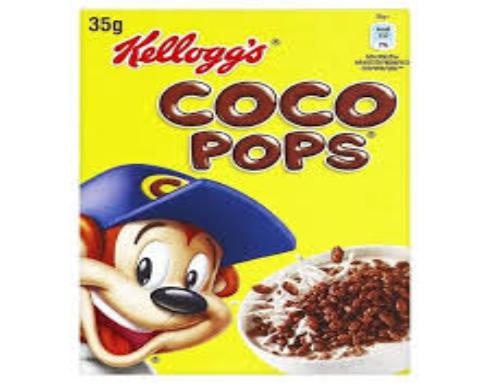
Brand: Coco Pops
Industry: Food